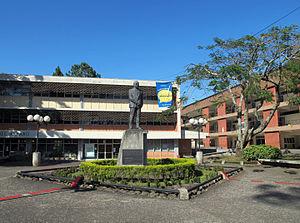
L'université du Costa Rica est une université publique de la République du Costa Rica, en Amérique centrale, fondée en 1940. Le campus le plus important Ciudad Universitaria Rodrigo Facio, est situé à San Pedro, dans la province de San José. C'est le plus ancien établissement universitaire costaricien et environ 39 000 étudiants fréquentent l'université chaque année.